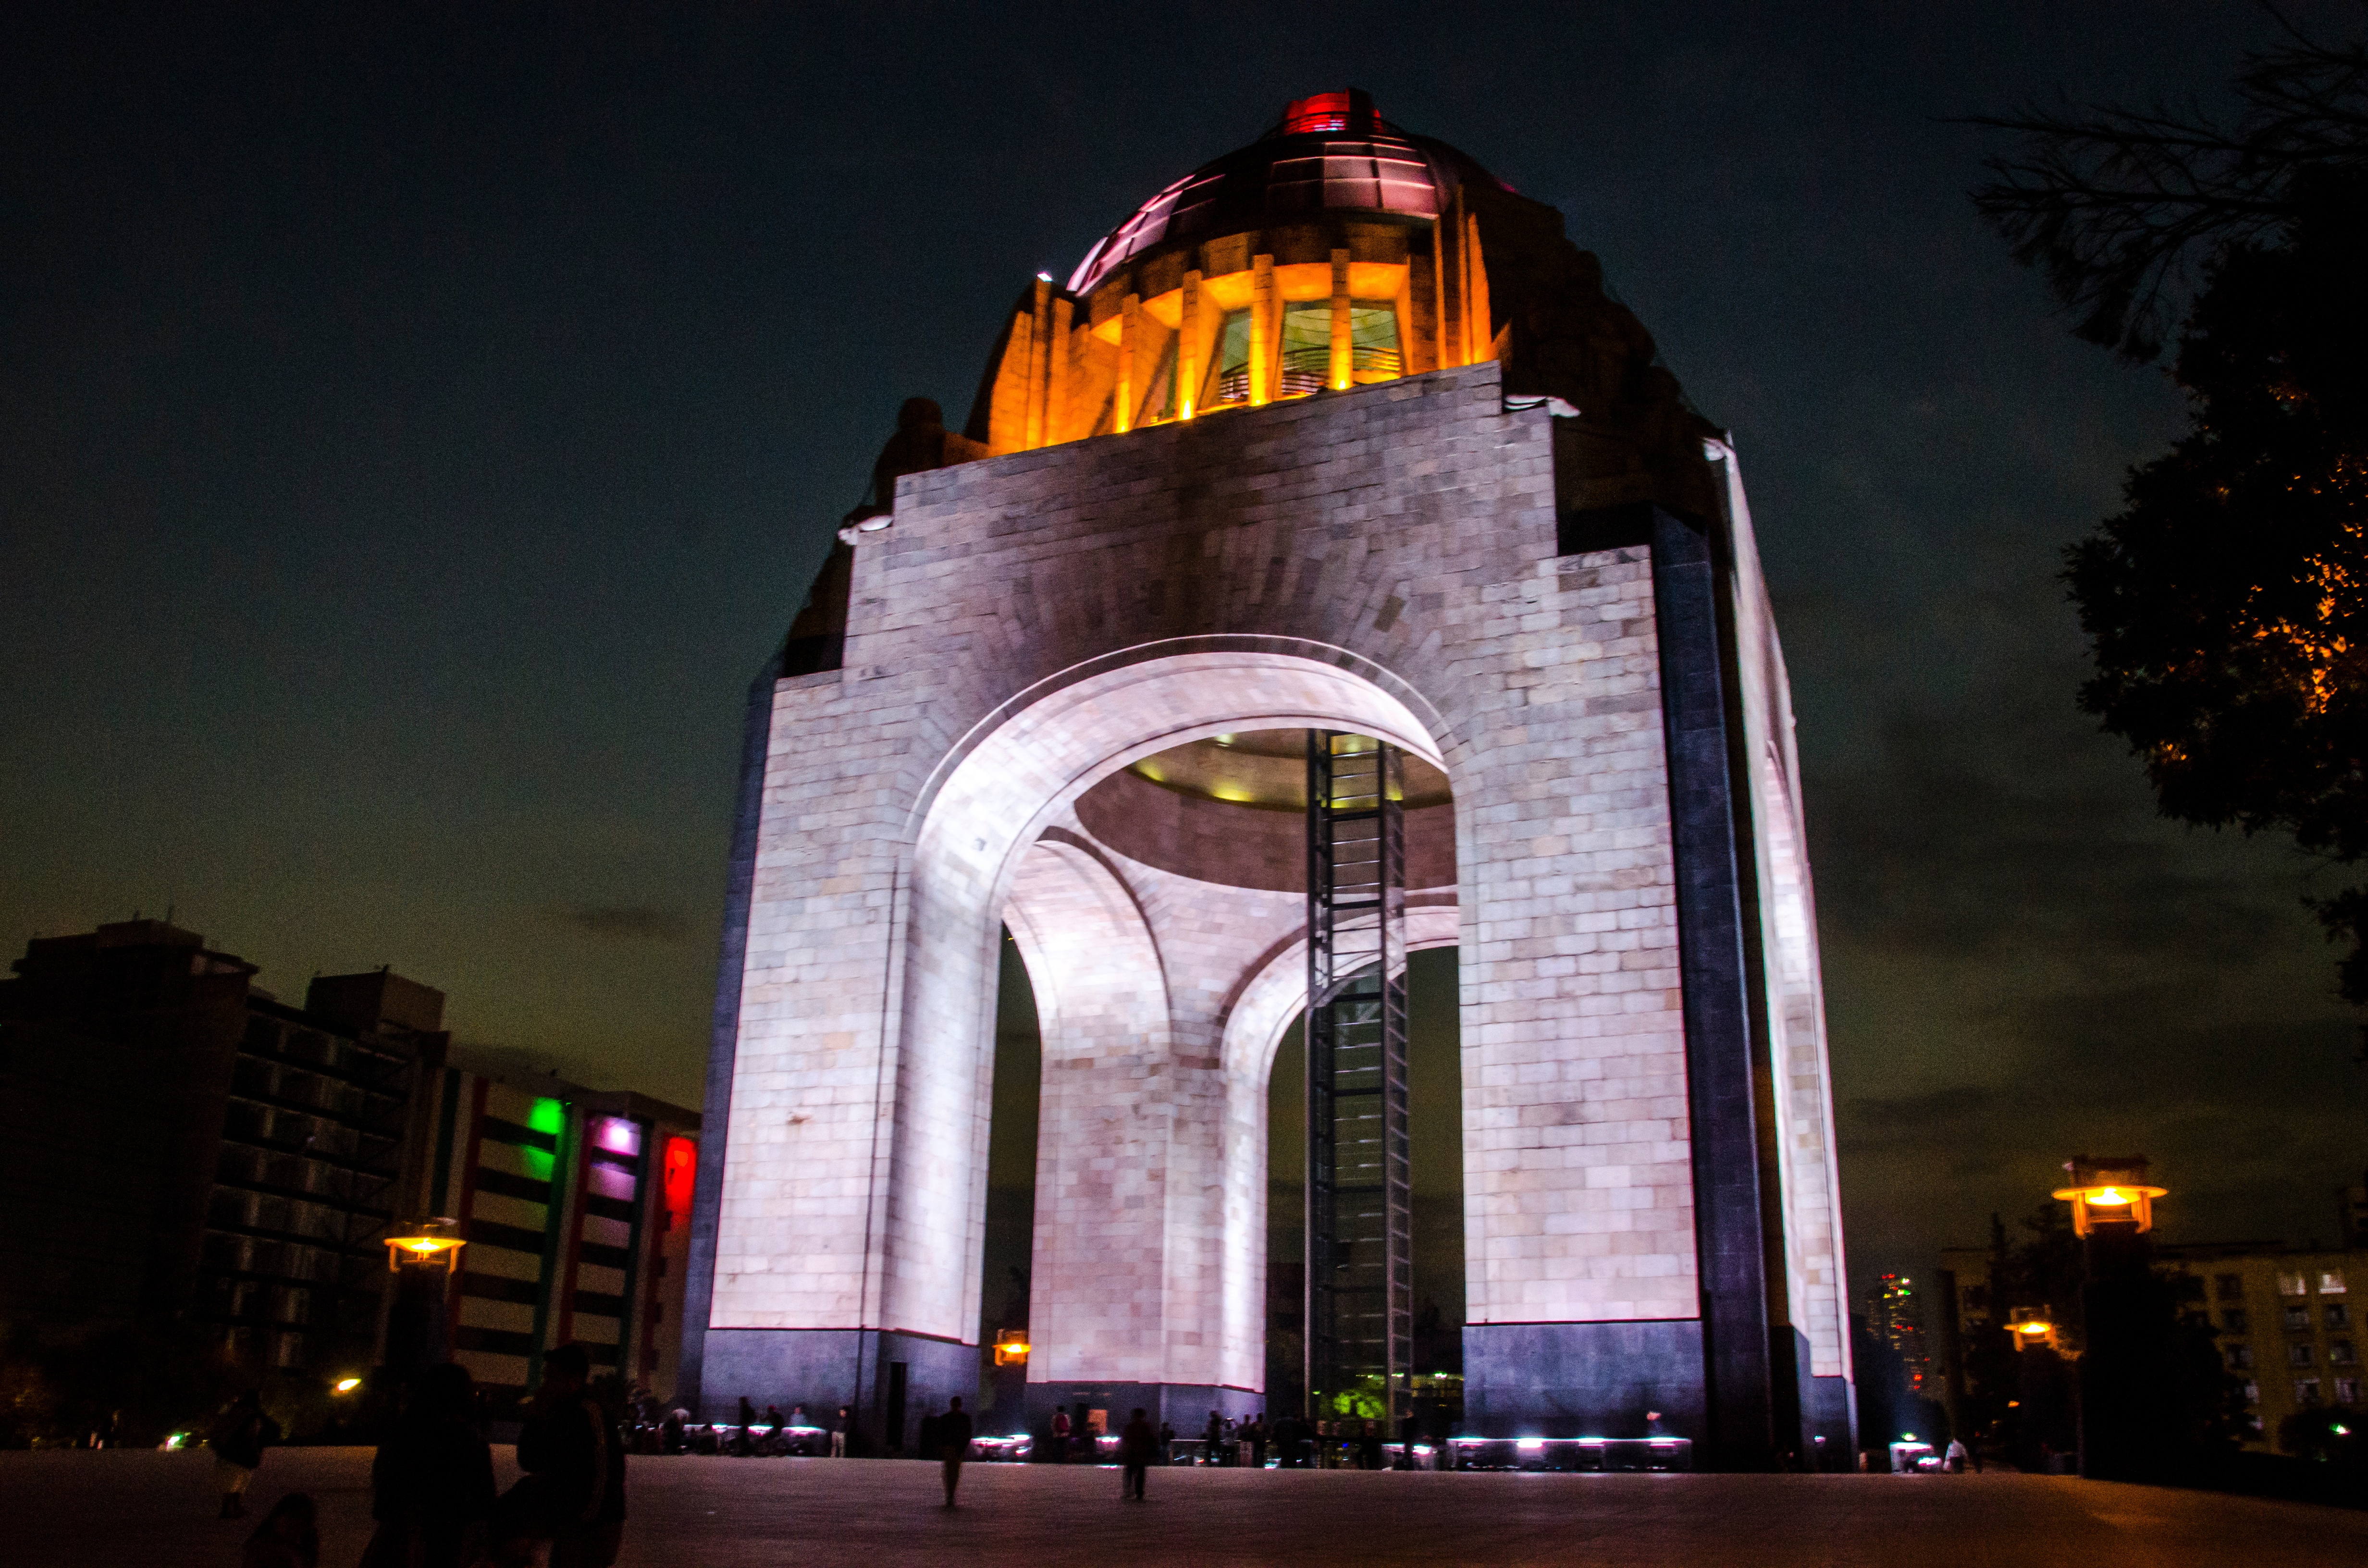
light, architecture, night, downtown, arch, evening, tower, landmark, lighting, metropolis, metropolitan area